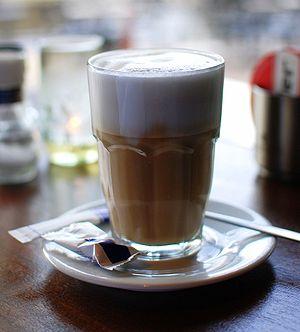
Le café au lait est une boisson chaude réalisée à partir de café et de lait.
La cuisine néerlandaise est particulièrement inspirée par le passé agricole des Pays-Bas. Bien que la cuisine varie selon les régions avec des produits spécifiques, il existe un certain nombre de plats et ingrédients typiquement néerlandais. Les plats et repas néerlandais sont souvent nutritifs et copieux car ils sont adaptés au travail qui fut essentiellement physique dans le passé aux Pays-Bas. Le pays est réputé pour ses nombreuses variétés de fromages. La cuisine néerlandaise accorde une place importante aux légumes par rapport à la viande comme dans la plupart des cuisines d'Europe du Nord.